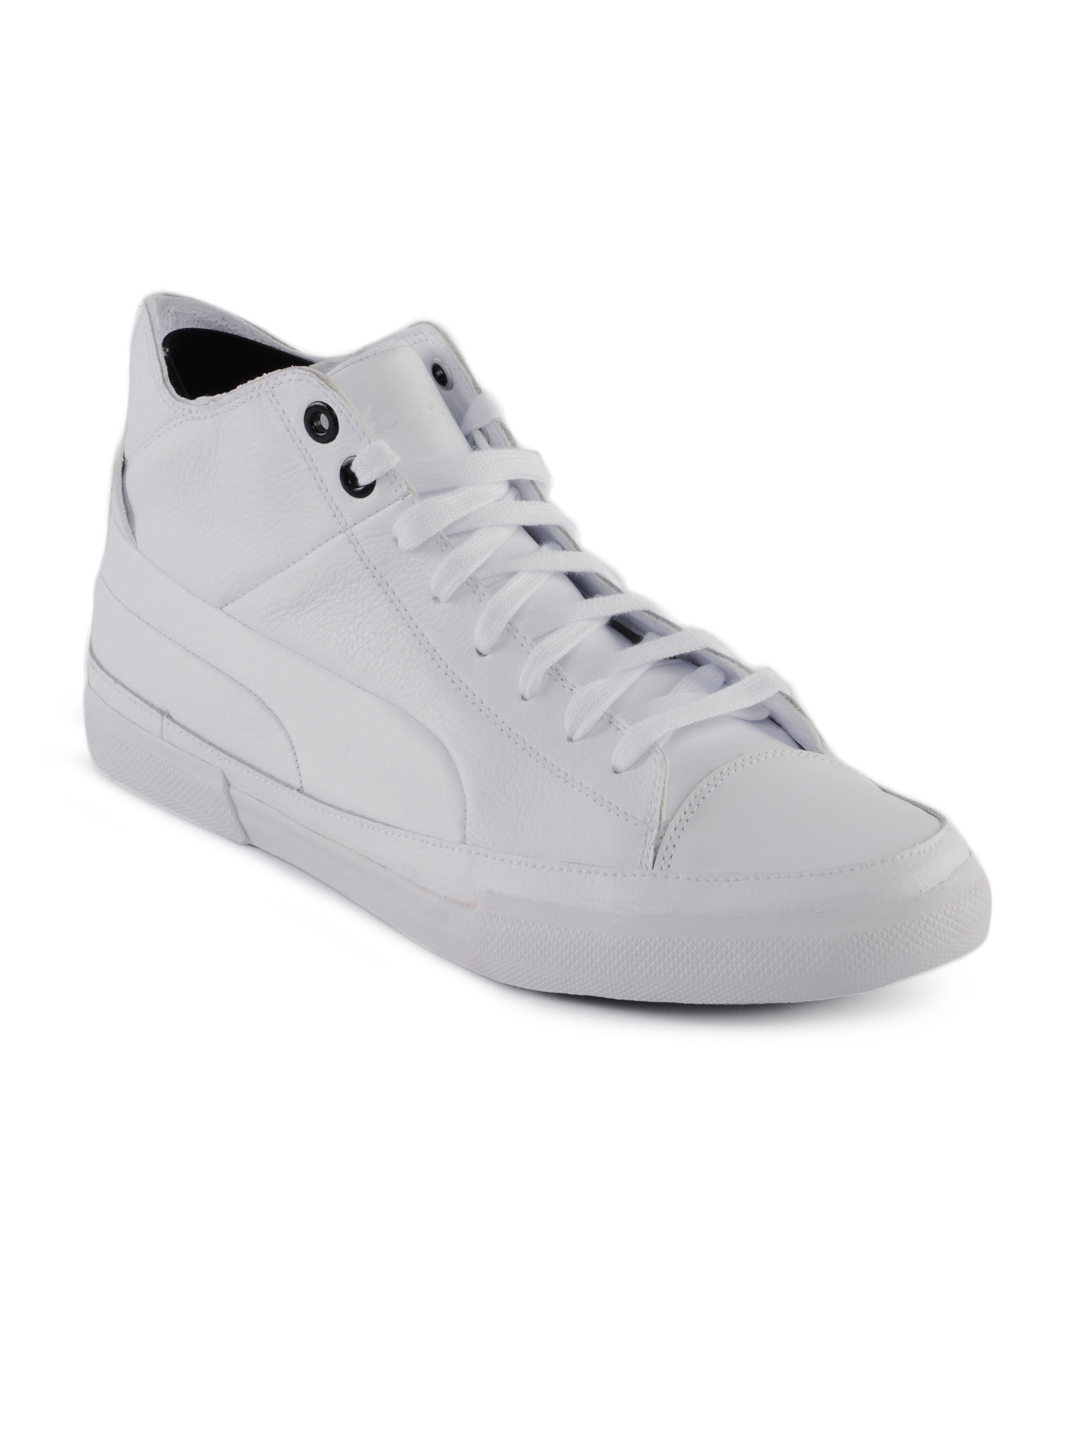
Puma Men Street Step Mid White Shoes
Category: Footwear / Shoes / Casual Shoes
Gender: Men
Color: White
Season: Summer 2012
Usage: Casual